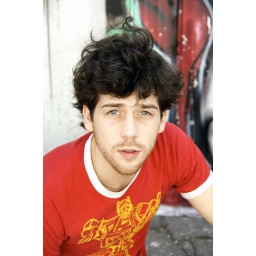
Portrait of a young man with blue eyes in a red shirt